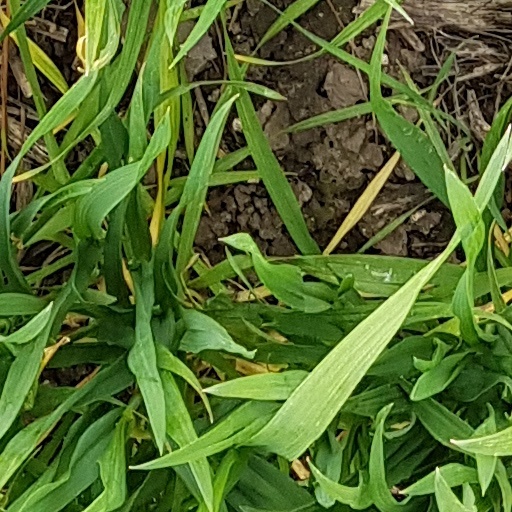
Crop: wheat